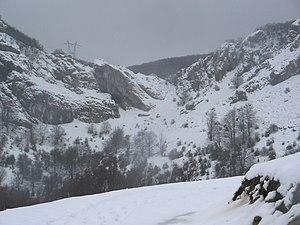
Lizarrate ou San Adrian est un tunnel naturel et ancienne voie traversant le massif d'Aizkorri et qui relie l'Alava au Guipuscoa. On y trouve un ermitage dédié à Adrien de Nicomédie.